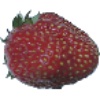
Label: strawberry_wedge